Konggangxinchenglishui station

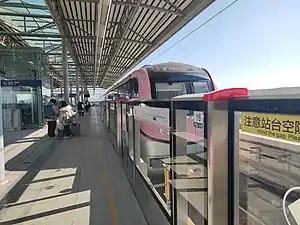

Konggangxinchenglishui station is a station on the suburban Line S7 of the Nanjing Metro. It commenced operations along with the rest of the line on 26 May 2018.